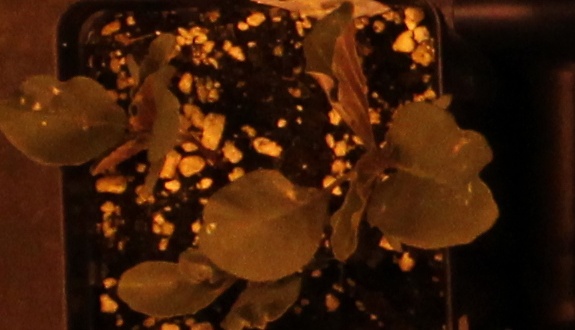
Label: Redroot Pigweed